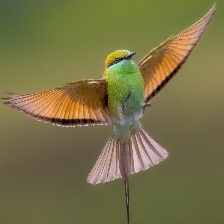
Species: ASIAN GREEN BEE EATER
Scientific name: MEROPS ORIENTALIS
ImageNet parent category: bee_eater